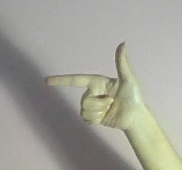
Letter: yaa